Royal Palace of Brussels

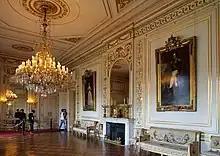
Grand White Drawing Room

The Grand Gallery, long, connects the Square Room to the Throne Room while skirting the Brabant Courtyard. It was originally intended to include a gallery of portraits of the historic rulers of Belgium, but this idea was never realised. Its current decoration, in a fairly sober neo-Louis XVI style with white stucco and Corinthian pilasters raised in gold, is embellished with allegorical paintings by Charles-Léon Cardon, reproducing or even copying at the request of Leopold II works by the French painters Charles Le Brun and Louis-Jacques Durameau: "Dawn", "Day" and "Twilight" are completed by "Aurora" located on one of the central walls.